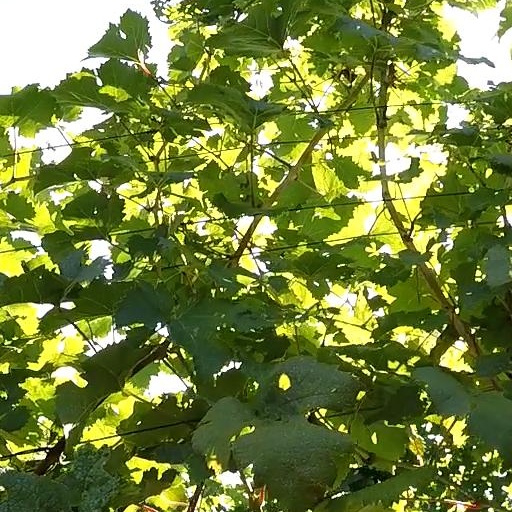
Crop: grape